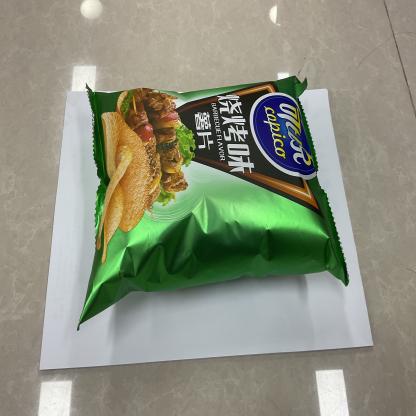
Label: plastics